Alfredo Schiavoni

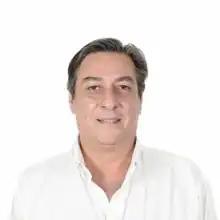

Alfredo Oscar Schiavoni is an Argentine politician who is a member of the Chamber of Deputies of Argentina.